Battle of Enogai

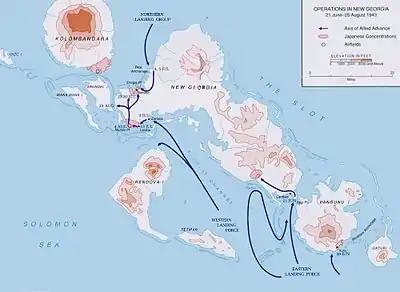
Allied landings in the New Georgias

The campaign to secure New Georgia, designated Operation Toenails by US planners, was focused upon securing the airfield at Munda Point, on the western coast of New Georgia island. As part of this effort, several initial landings were undertaken to capture staging areas at Wickham Anchorage and Viru Harbor and an airfield at Segi Point in the southern part of New Georgia, to support the movement of troops and supplies from Guadalcanal. These supplies would be staged through to Rendova, which would be built up as base for further operations in New Georgia focused on securing the airfield at Munda. These preliminary operations began at the end of June 1943.